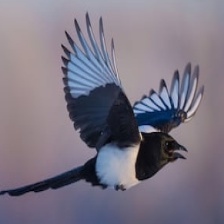
Species: EURASIAN MAGPIE
Scientific name: PICA PICA
ImageNet parent category: magpie